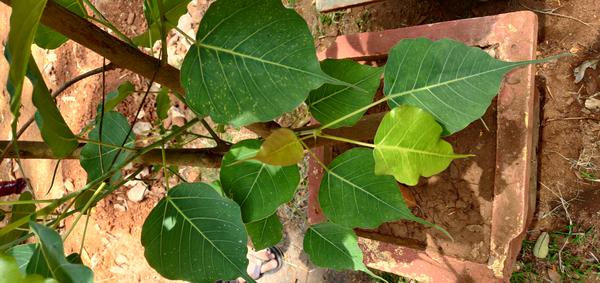
Plant: Arali